Evan Dando

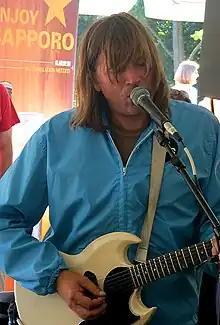
Dando performing in 2014

Evan Griffith Dando (born March 4, 1967) is an American musician and the frontman of the rock band the Lemonheads. He has also embarked on a solo career and collaborated on songs with various artists. In December 2015, Dando was inducted into the Boston Music Awards Hall of Fame.